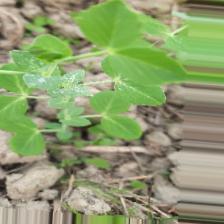
Label: Powdery Mildew